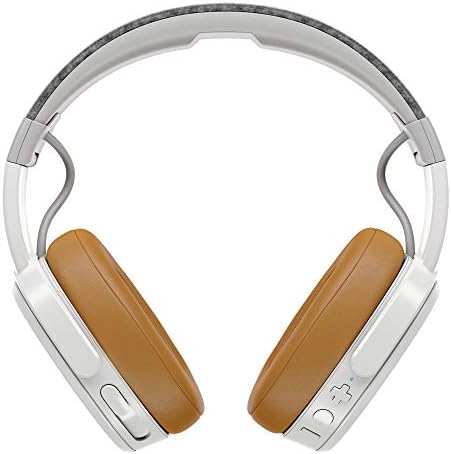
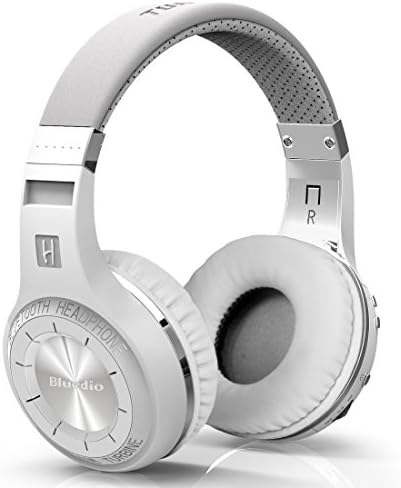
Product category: headphones
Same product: no